Brookfield, Wisconsin

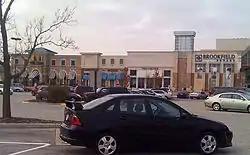
Brookfield Square, 2011

Fiserv is headquartered in Brookfield. The firm provides financial services technology (software, for the most part) for banks, thrifts, credit unions, securities broker dealers, leasing and finance companies, and retailers, among others. Its 2016 revenue was approximately $5.5 billion.